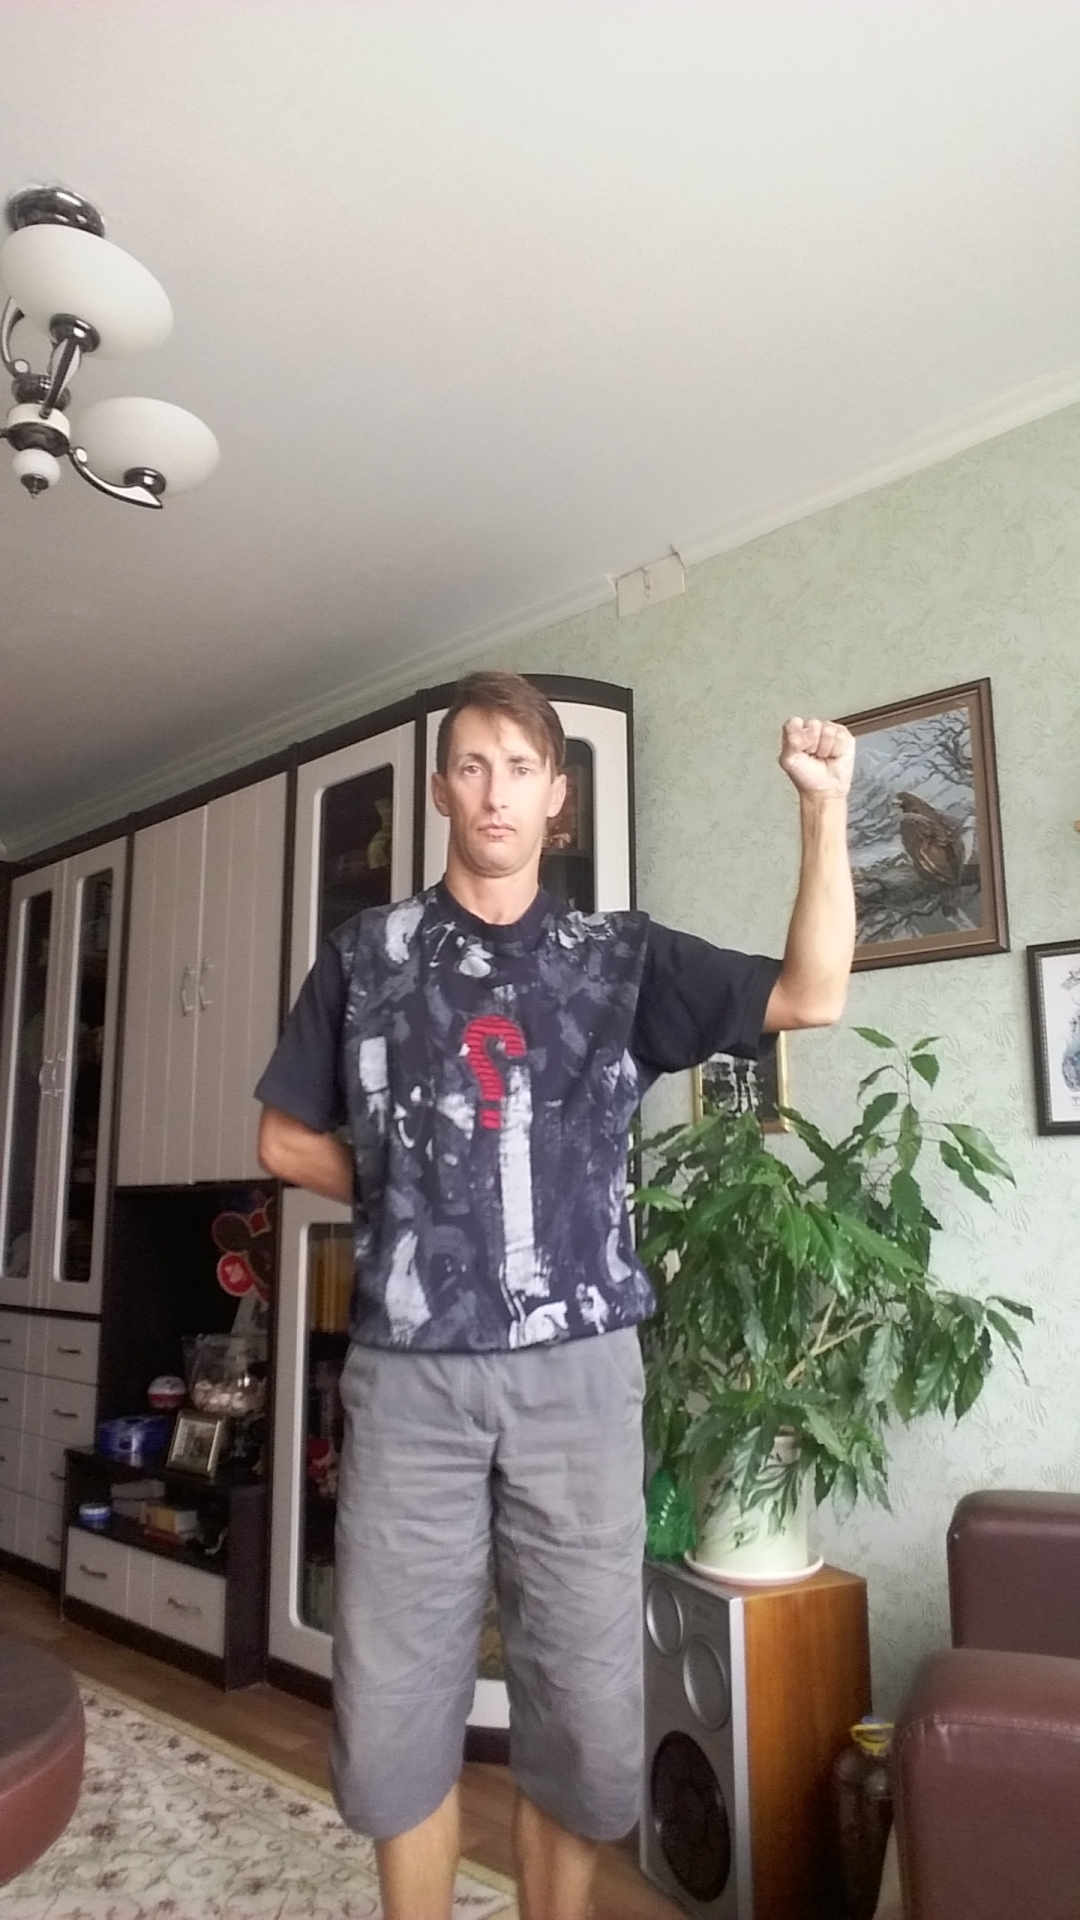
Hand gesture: fist